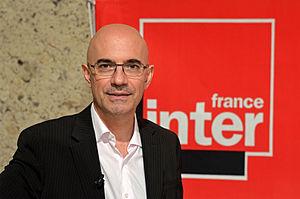
Nicolas Stoufflet, animateur du Jeu des 1000 euros sur France Inter, après l'enregistrement d'une émission à Couture-sur-Loir, Loir-et-Cher.
Le Jeu des 1 000 euros est une émission radiophonique quotidienne, diffusée sur France Inter avant 13 h. Créée en 1958 par Henri Kubnick sous le nom de 100 000 francs par jour, puis renommée 1 000 francs par jour, puis Jeu des 1 000 francs avant de prendre son nom actuel, elle a été animée successivement par Henri Kubnick, Albert Raisner, Maurice Gardett et Roger Lanzac, puis Pierre Le Rouzic durant une courte période, ensuite par Lucien Jeunesse durant une trentaine d'années à partir de 1965, puis par Louis Bozon de septembre 1995 à juin 2008, et enfin par Nicolas Stoufflet depuis lors.
Nicolas Stoufflet, né en 1961 à Chamalières, est animateur et producteur de radio français animant depuis septembre 2008 le Jeu des mille euros sur France Inter.